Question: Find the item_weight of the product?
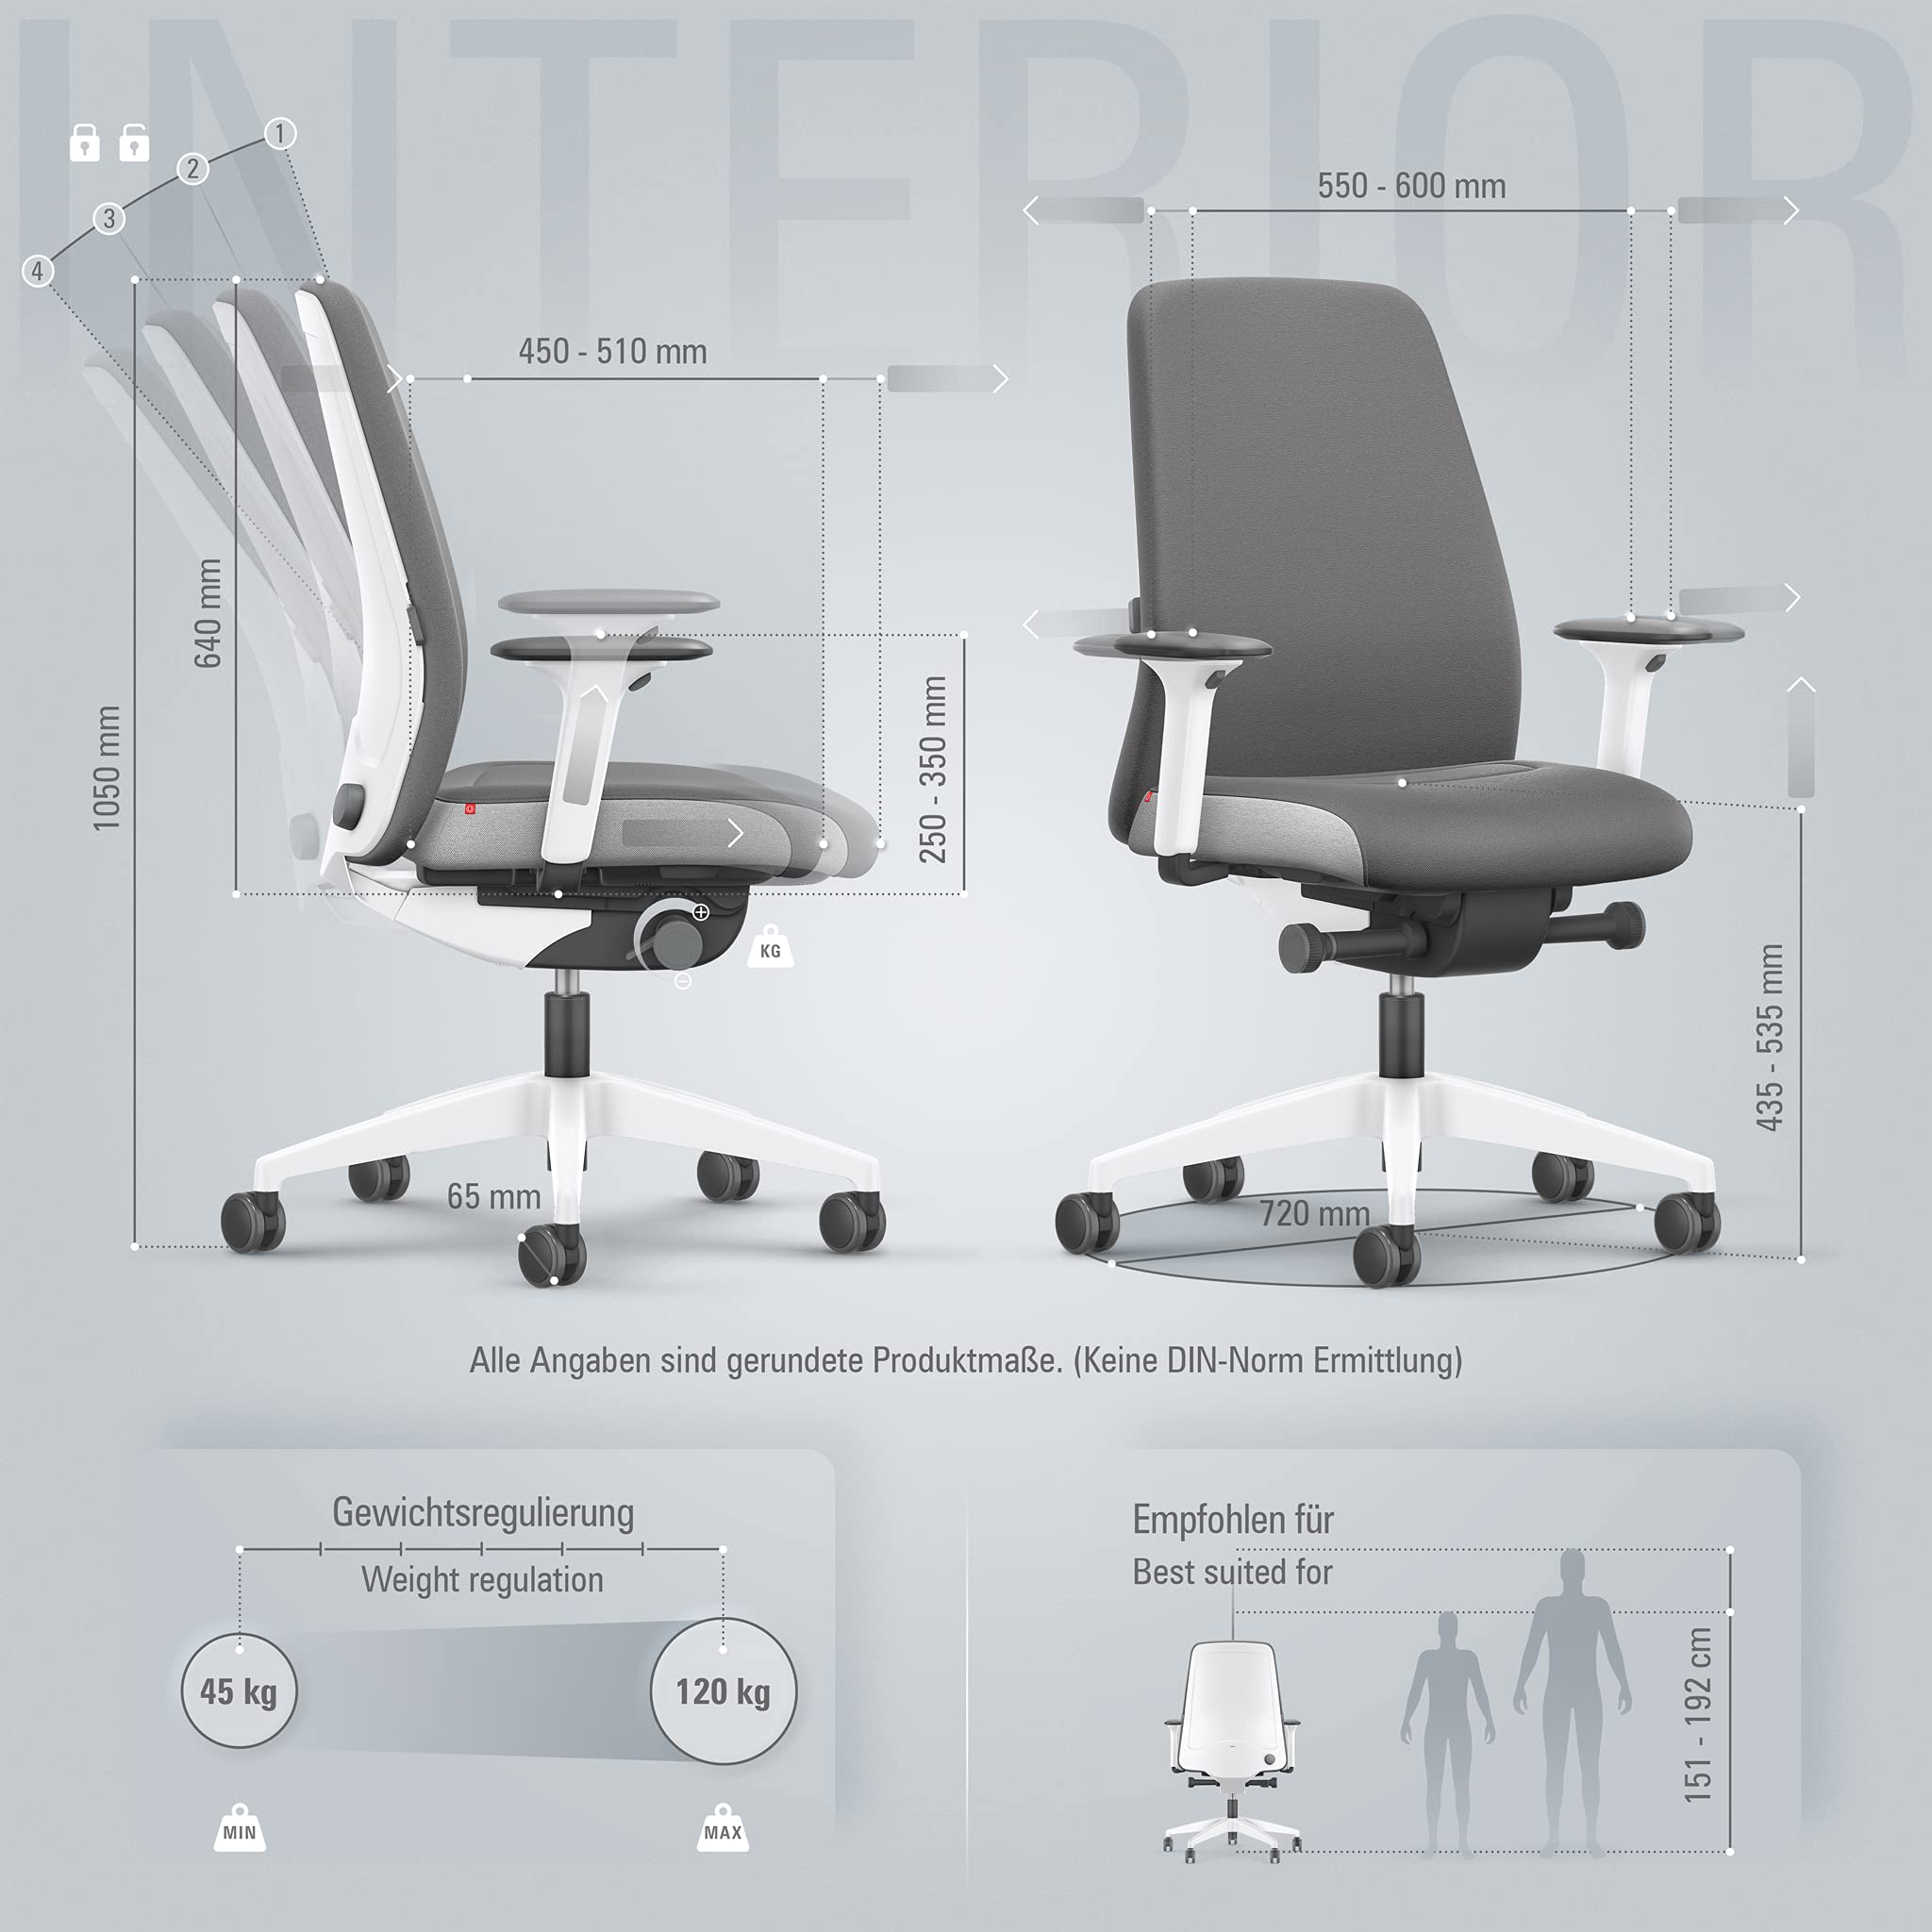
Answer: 120.0 kilogram